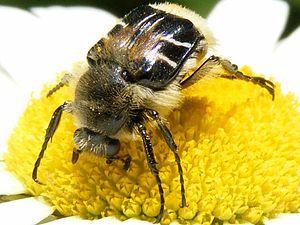
Trichiotinus affinis
Trichiotinus affinis est une espèce d'insectes coléoptères de la famille des Scarabaeidae originaire du Centre-Est de l'Amérique du Nord. Il peut atteindre de 9 à 12 mm de long, ou plus.